Pariah (character)

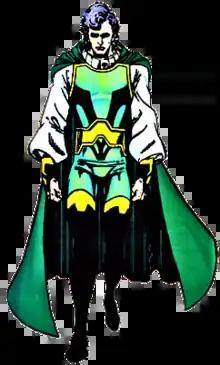
Pariah as depicted in "Crisis on Infinite Earths: Absolute Edition" #1 (November 2005). Art by George Pérez.

Pariah (Kell Mossa) is a fictional character in stories published by DC Comics. He is a cosmologist who first appeared as a pivotal character during the "Crisis on Infinite Earths" storyline.